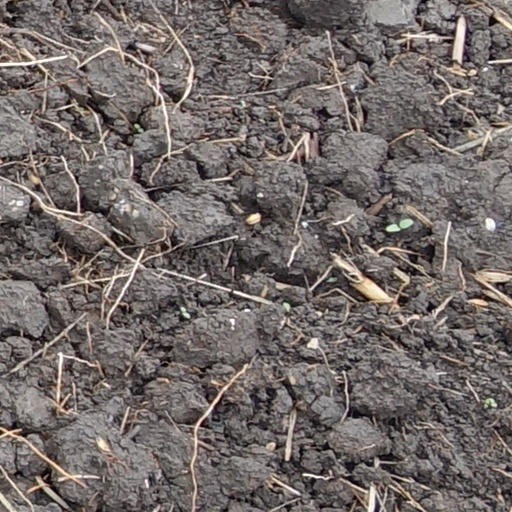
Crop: wheat